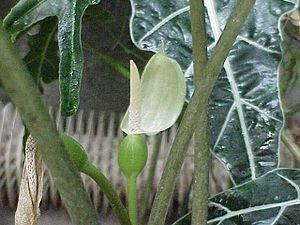
Alocasia sanderiana est une plante qu'on retrouve en zone indomalaise.